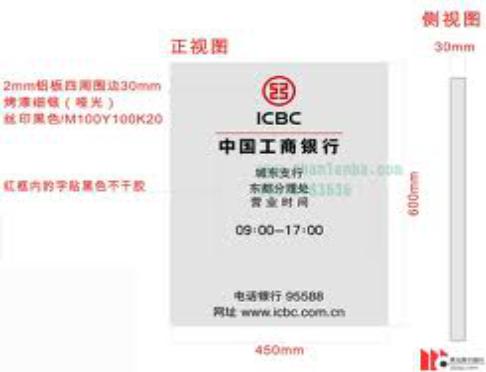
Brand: icbc-1
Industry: Others